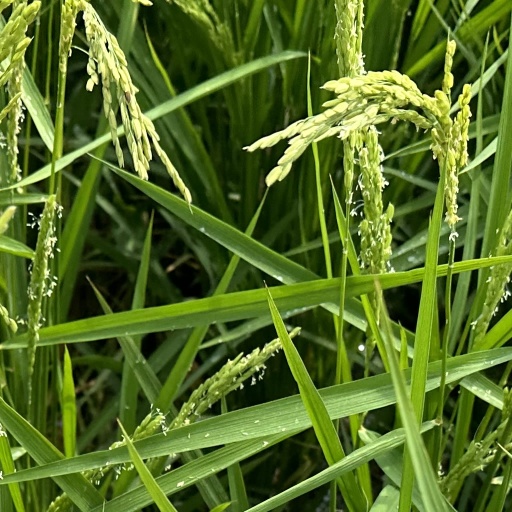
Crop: rice